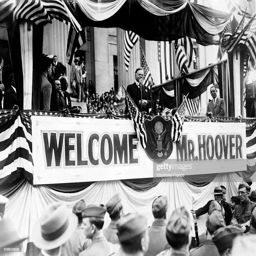
politician makes a speech to the crowd during the presidential campaign .